Alvar Cawén

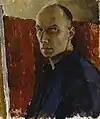
"Self-Portrait", 1923

In late 1916 Cawen became a founder member of the November Group, which was a Finnish group of expressionists and cubists. After the first World War he travelled in 1919 to Denmark, Italy, Spain and France; and in that year became a teacher at the Drawing School of the Finnish Art Society, where he continued to teach until 1921.